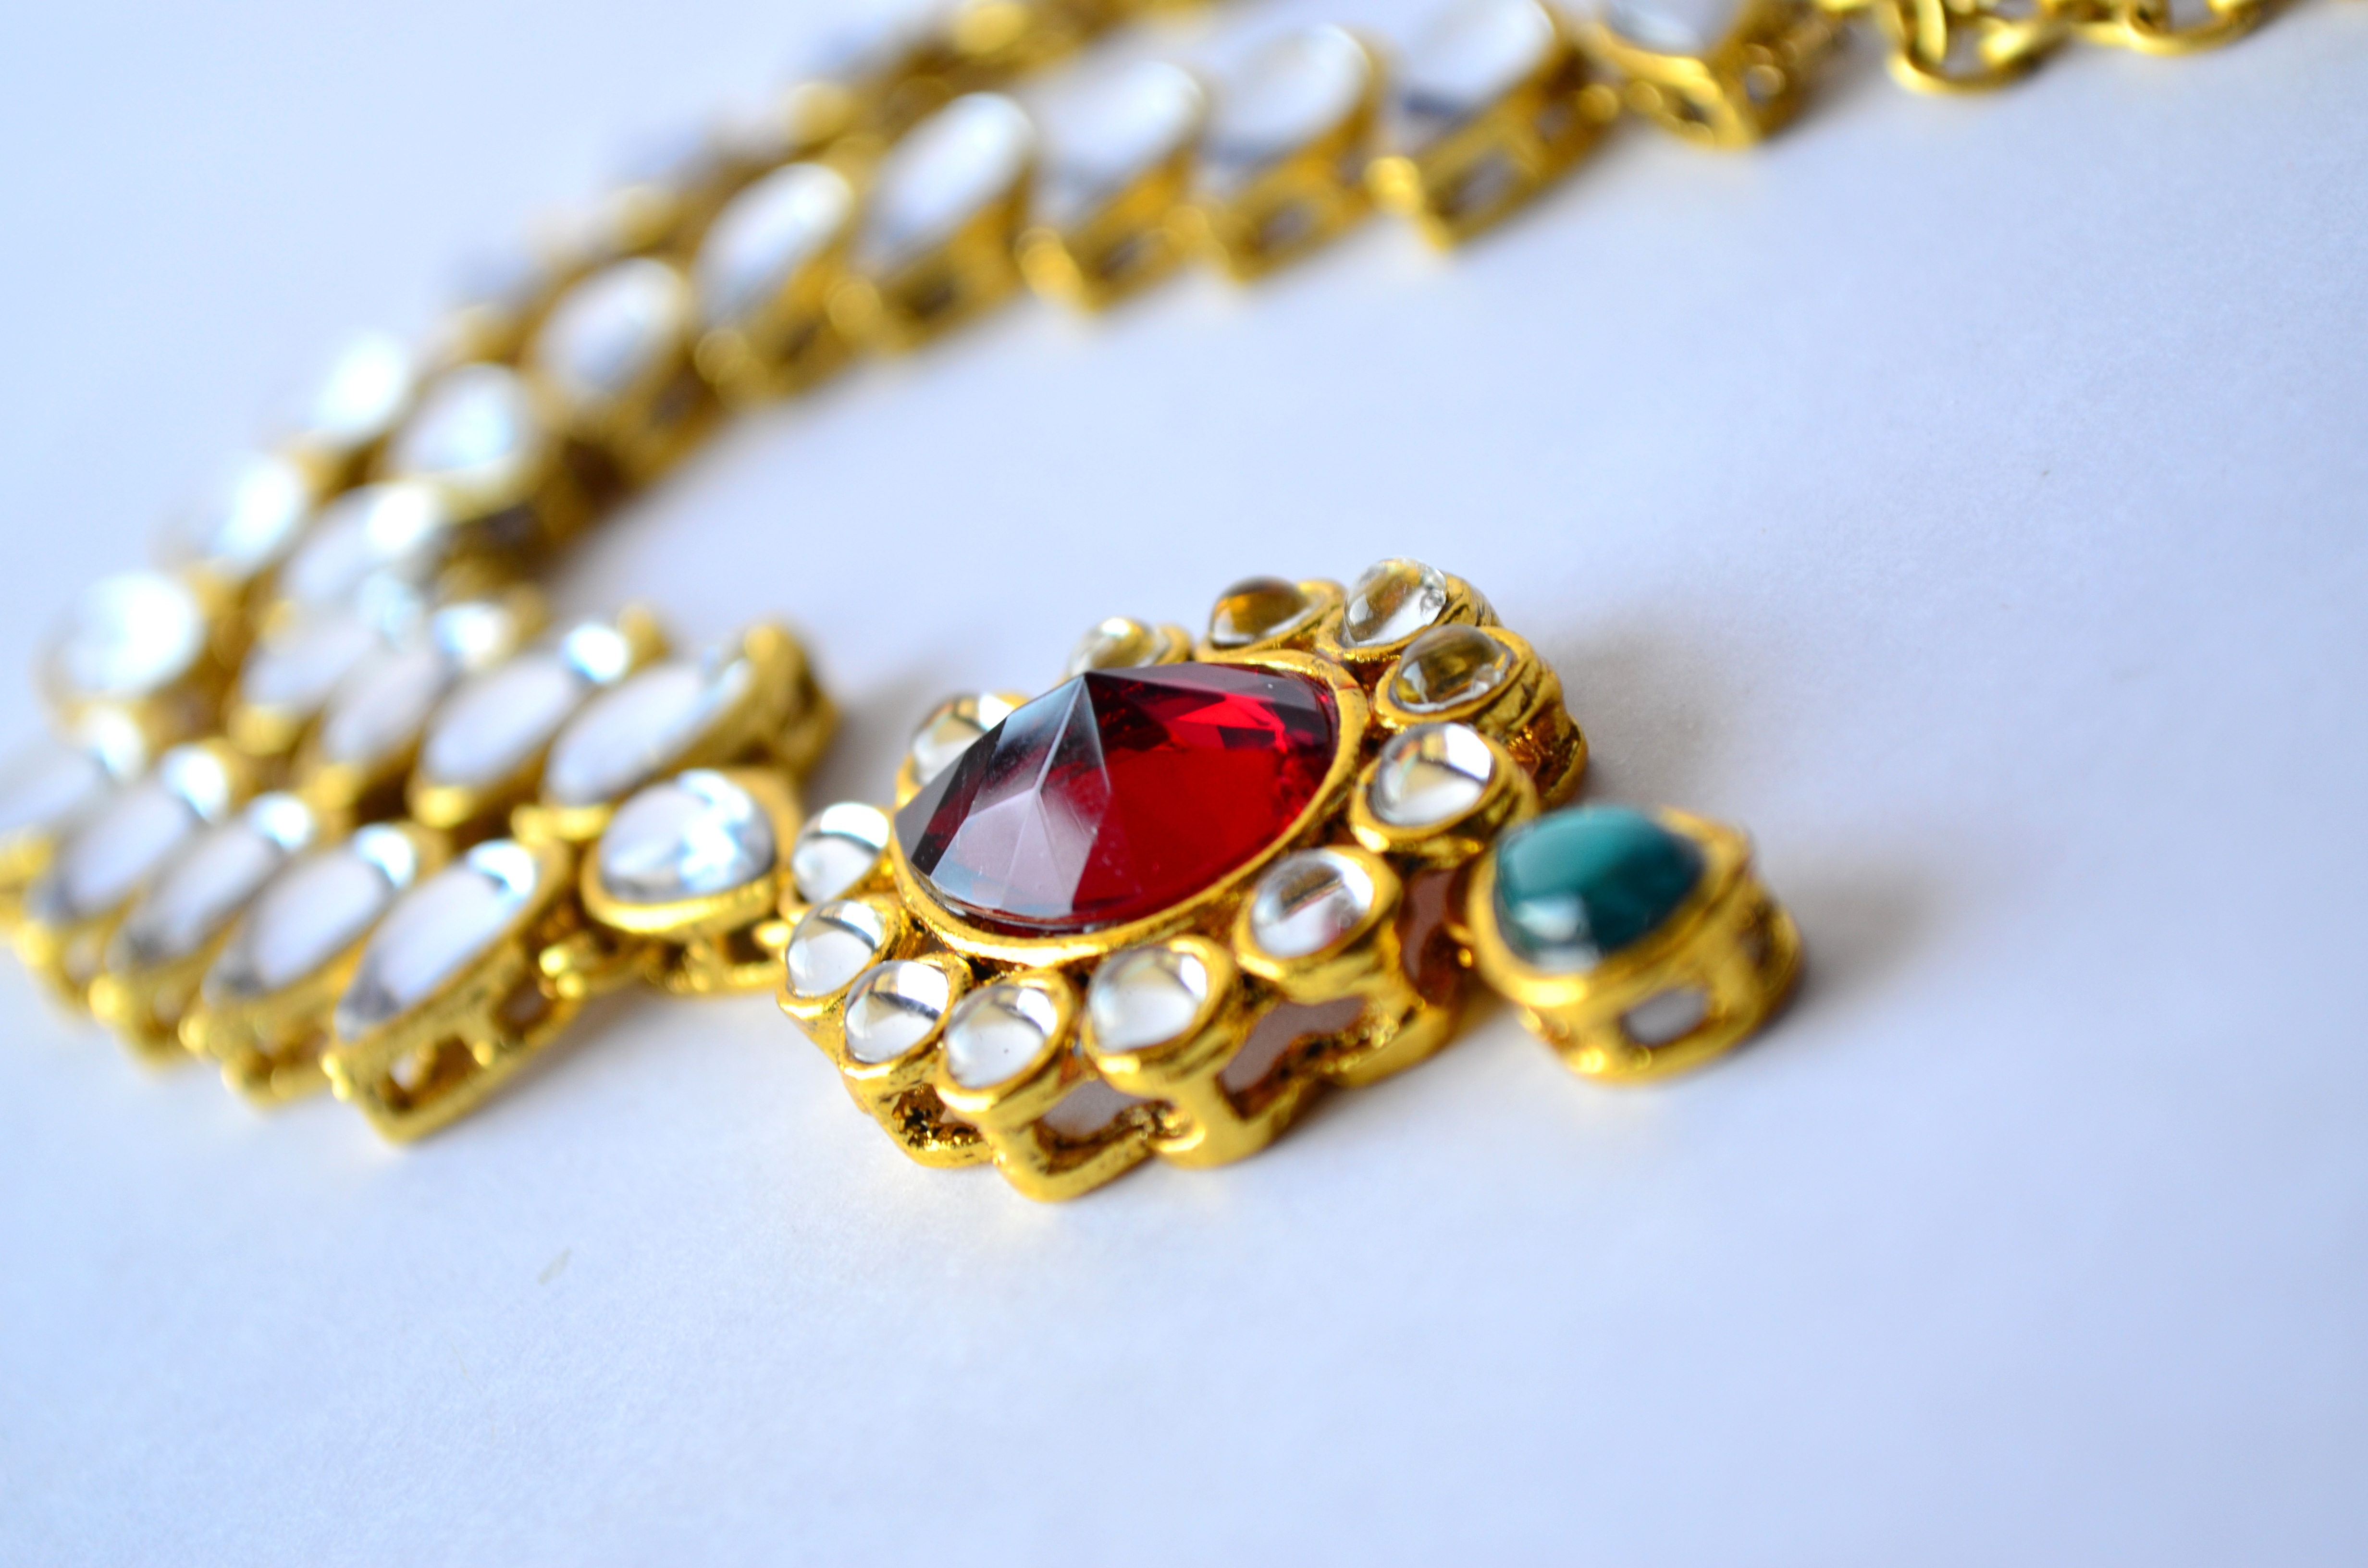
chain, golden, fashion, yellow, bead, jewelry, necklace, bracelet, jewellery, luxury, gold, silver, beauty, expensive, elegance, treasure, glamour, gemstone, fashion accessory